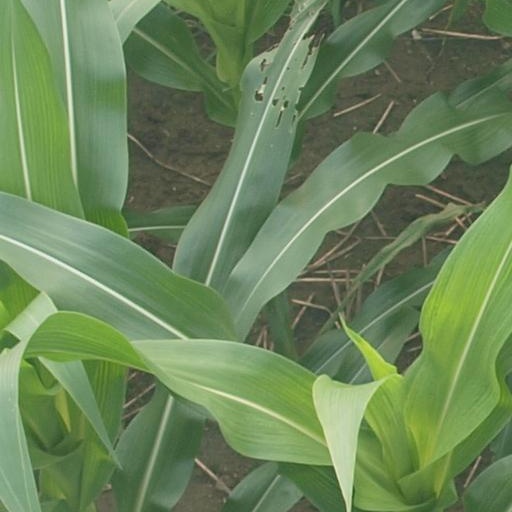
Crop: maize; corn